Charles Dingle

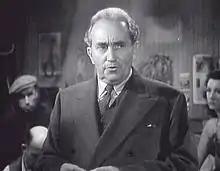
Charles Dingle in "Lady of Burlesque" (1943)

Dingle was born December 28, 1887, in Wabash, Indiana. His father was John Crockett Dingle, and he was said to be a descendant of Davy Crockett.